Baby Driver

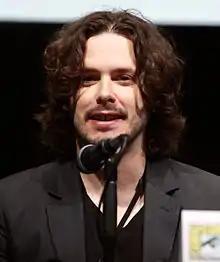
Edgar Wright in 2013

"Baby Driver" was a longtime passion project Wright had been developing since 1995, when the writer-director was a struggling 21-year-old filmmaker living in suburban London. He had relocated to London to finish his first professional film, the low-budget western comedy "A Fistful of Fingers", and to contemplate his future in entertainment. Wright's repeated listening to "Orange" (1994), the fourth studio album by the Jon Spencer Blues Explosion, provided the impetus for "Baby Driver". At first he envisioned a high-speed car chase that was prefaced with a dance sequence soundtracked to "Bellbottoms". Though this was ultimately written into the script as the film's opening sequence, Wright's nascent vision was far from a fully realized project. By the time "Baby Driver" took definite form, the advent of the iPod, Wright's childhood tinnitus, and his reading of Oliver Sacks' "Musicophilia" (2007), which explores the neuroscience of music, were forces shaping the project's artistic direction.